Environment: real
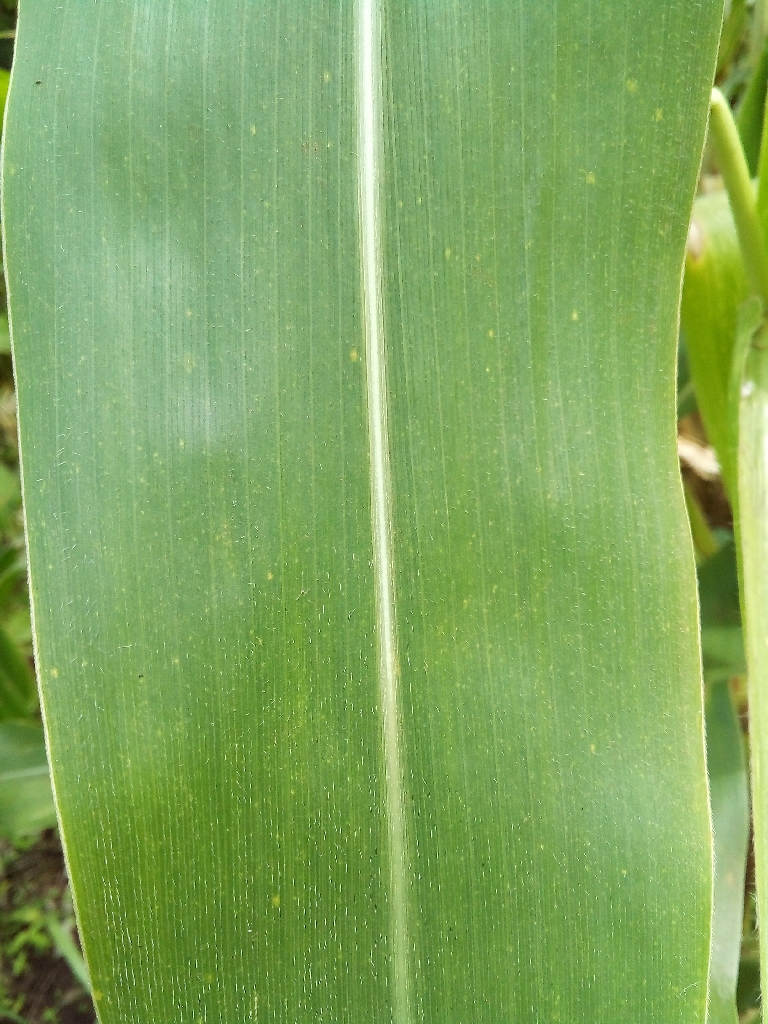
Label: healthy